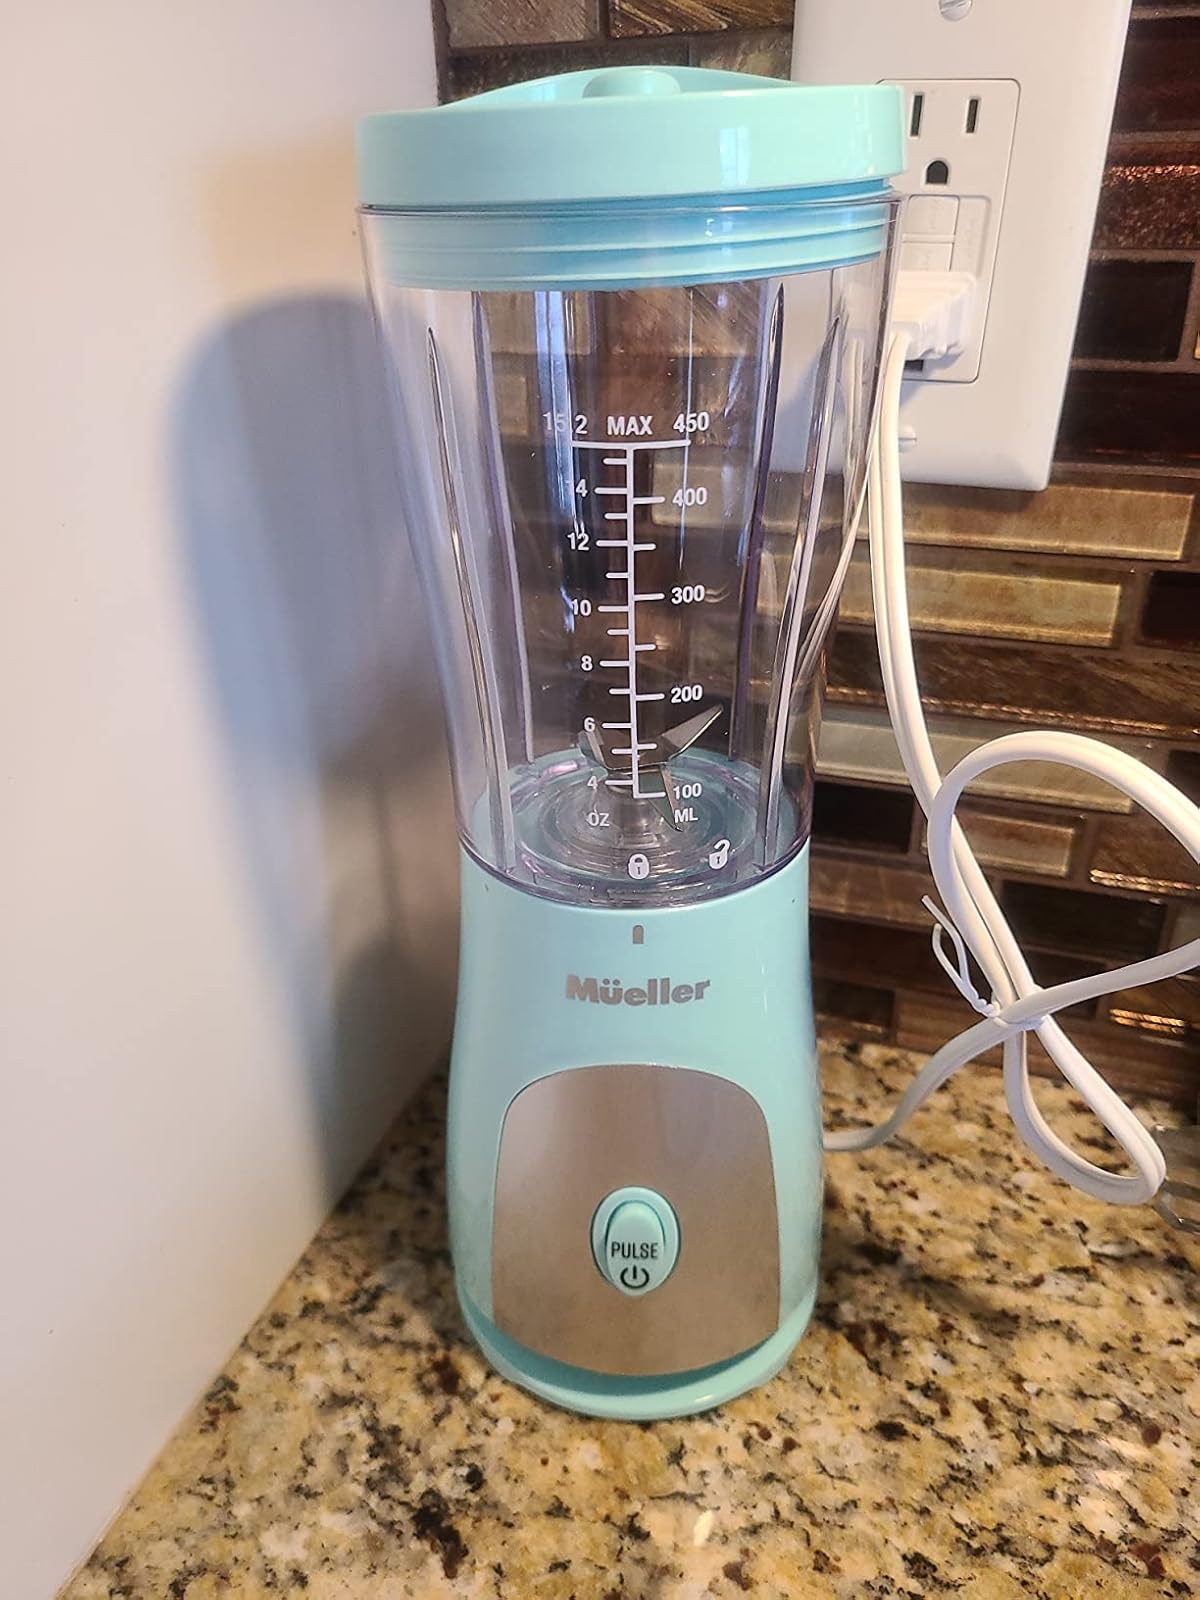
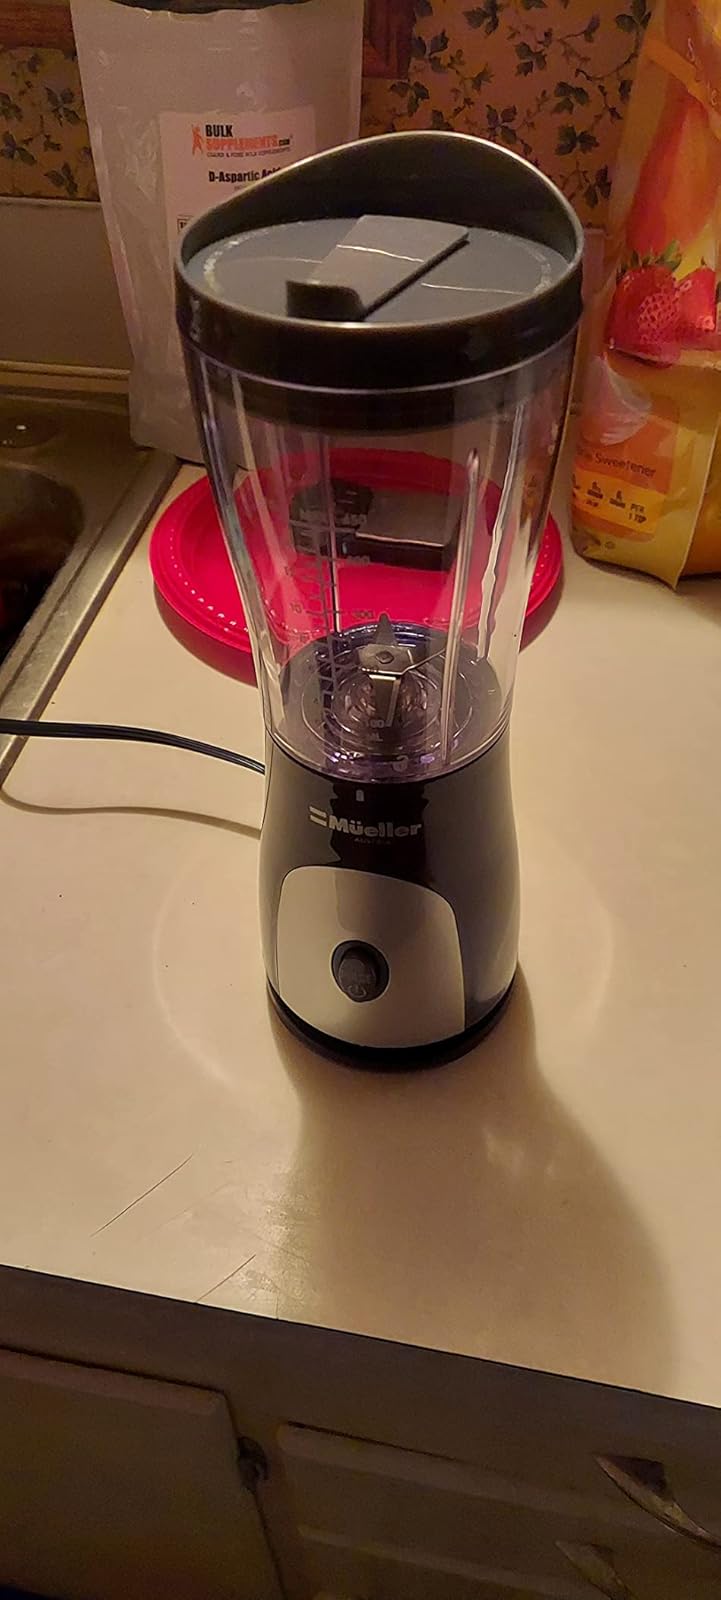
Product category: items_blender
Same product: no